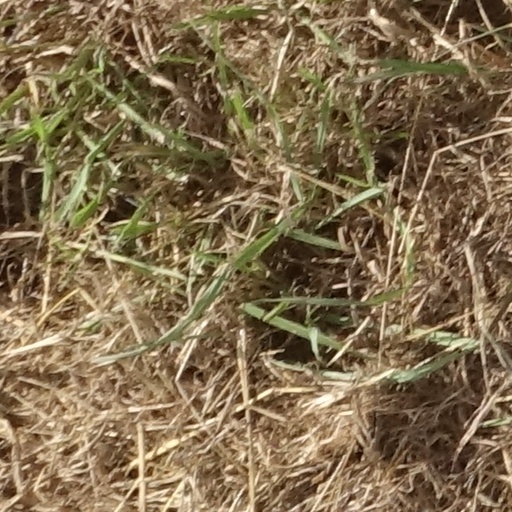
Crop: sorghum